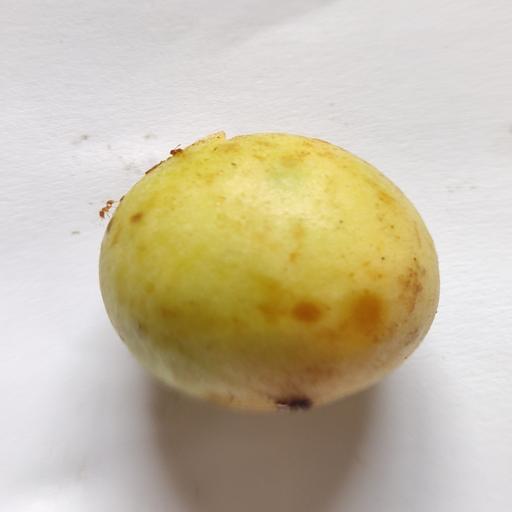
Crop type: Burmese Grape